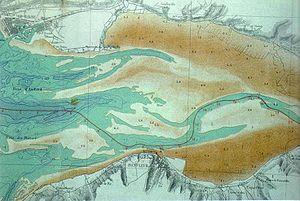
estuaire de la seine, 1875
L'île ou îlot du Ratier, appelée aussi « île aux oiseaux », est une île artificielle française créée en 2005 au large de Honfleur, en Normandie, sur le banc du Ratier. Son érection à l'entrée de l'estuaire de la Seine contribue à la sauvegarde de la deuxième plus importante réserve ornithologique du territoire métropolitain après la Camargue.